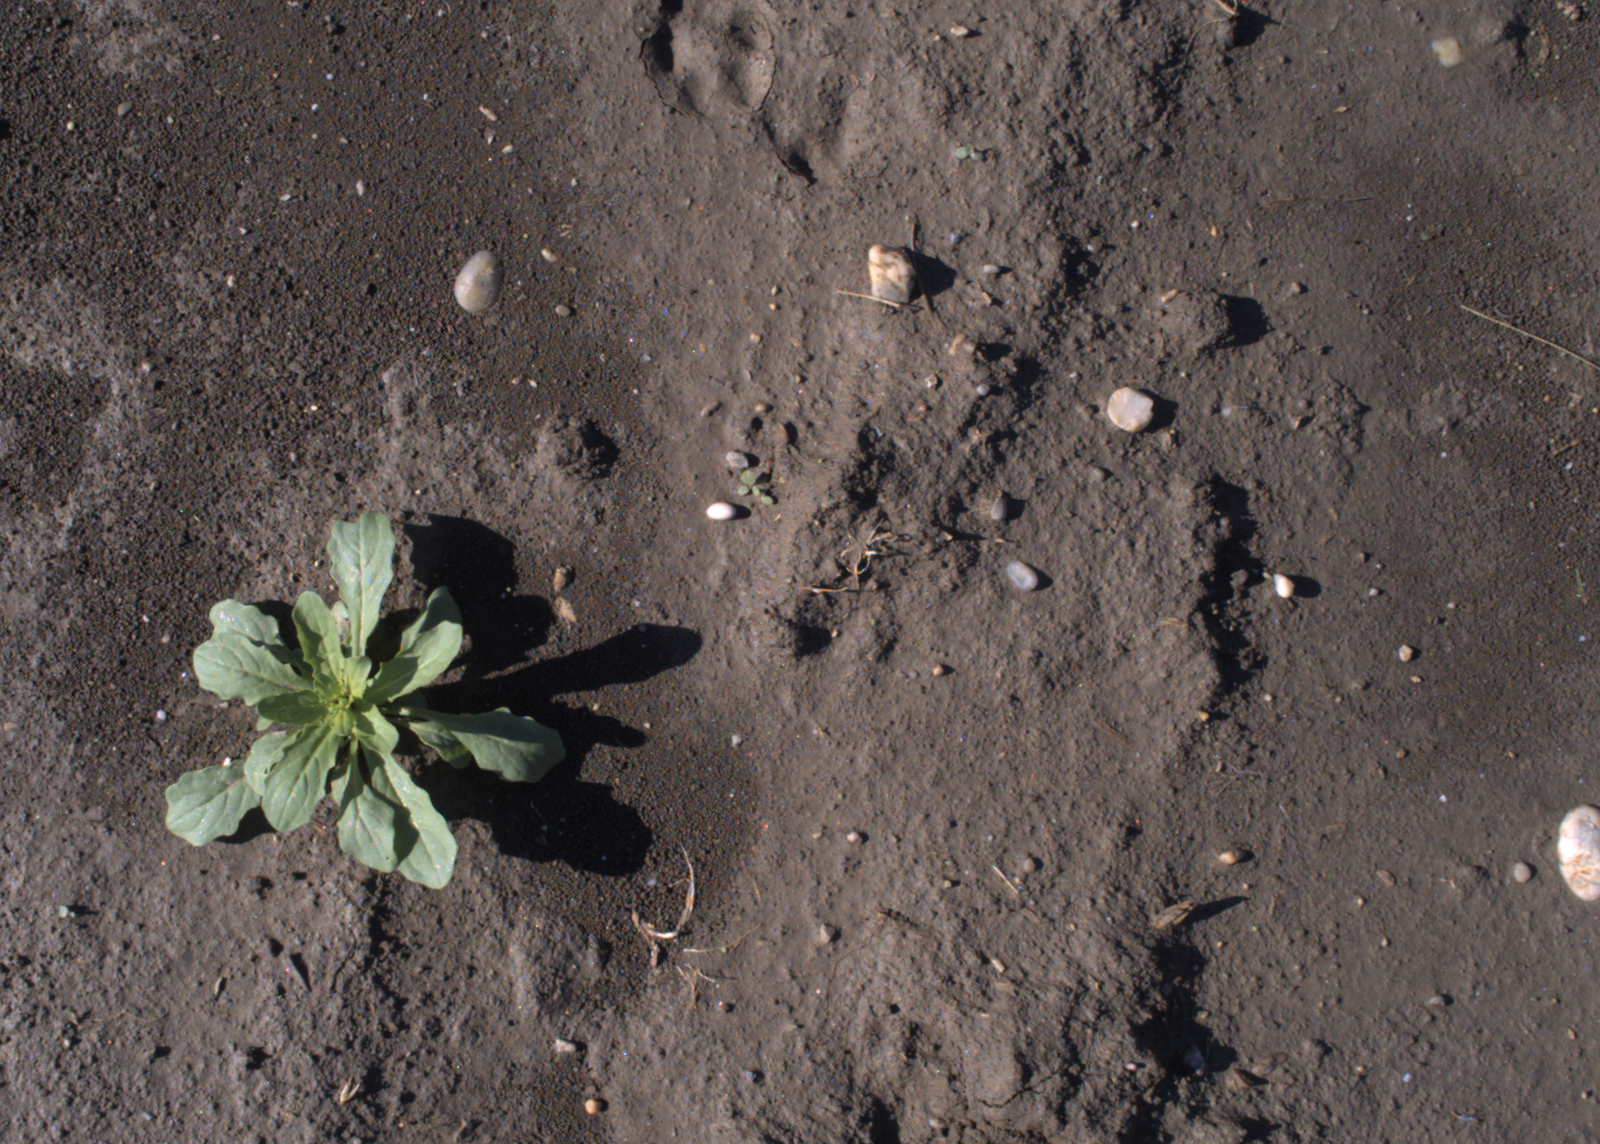
Capture date: 02.09.2020 09:30:13
Weather: sunny
Wind: medium
Seeding date: 21.07.2020
Plant canopy height (mm): 910